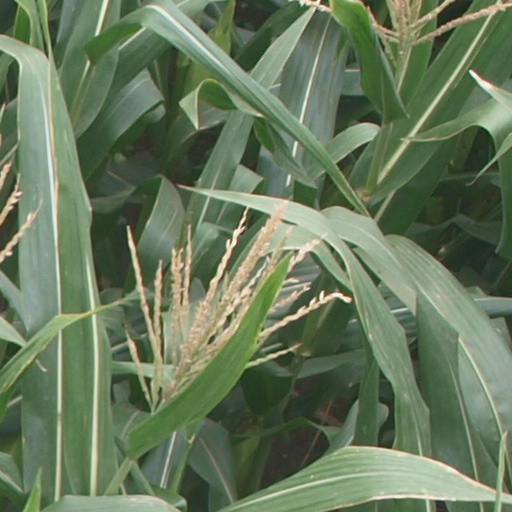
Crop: maize; corn